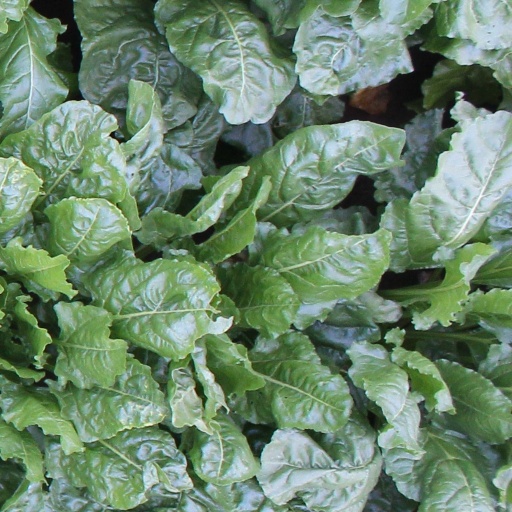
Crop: sugar beet